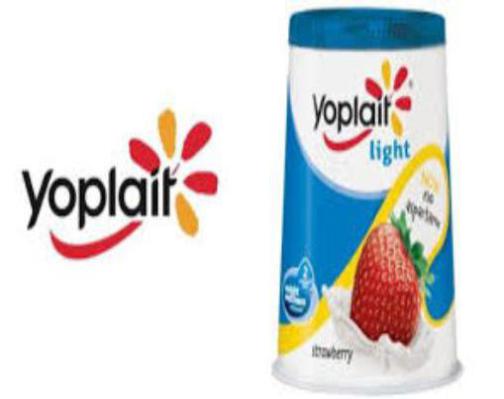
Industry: Leisure